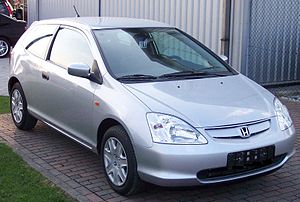
Honda Civic (7. generation)
Honda Civic tredørs (2001−2004)
Honda Civic er en lille mellemklassebil fra den japanske bil- og motorcykelfabrikant Honda. Syvende generation, som omtales i denne artikel, blev bygget mellem februar 2001 og januar 2006. I starten af 2004 gennemgik modelserien et facelift.